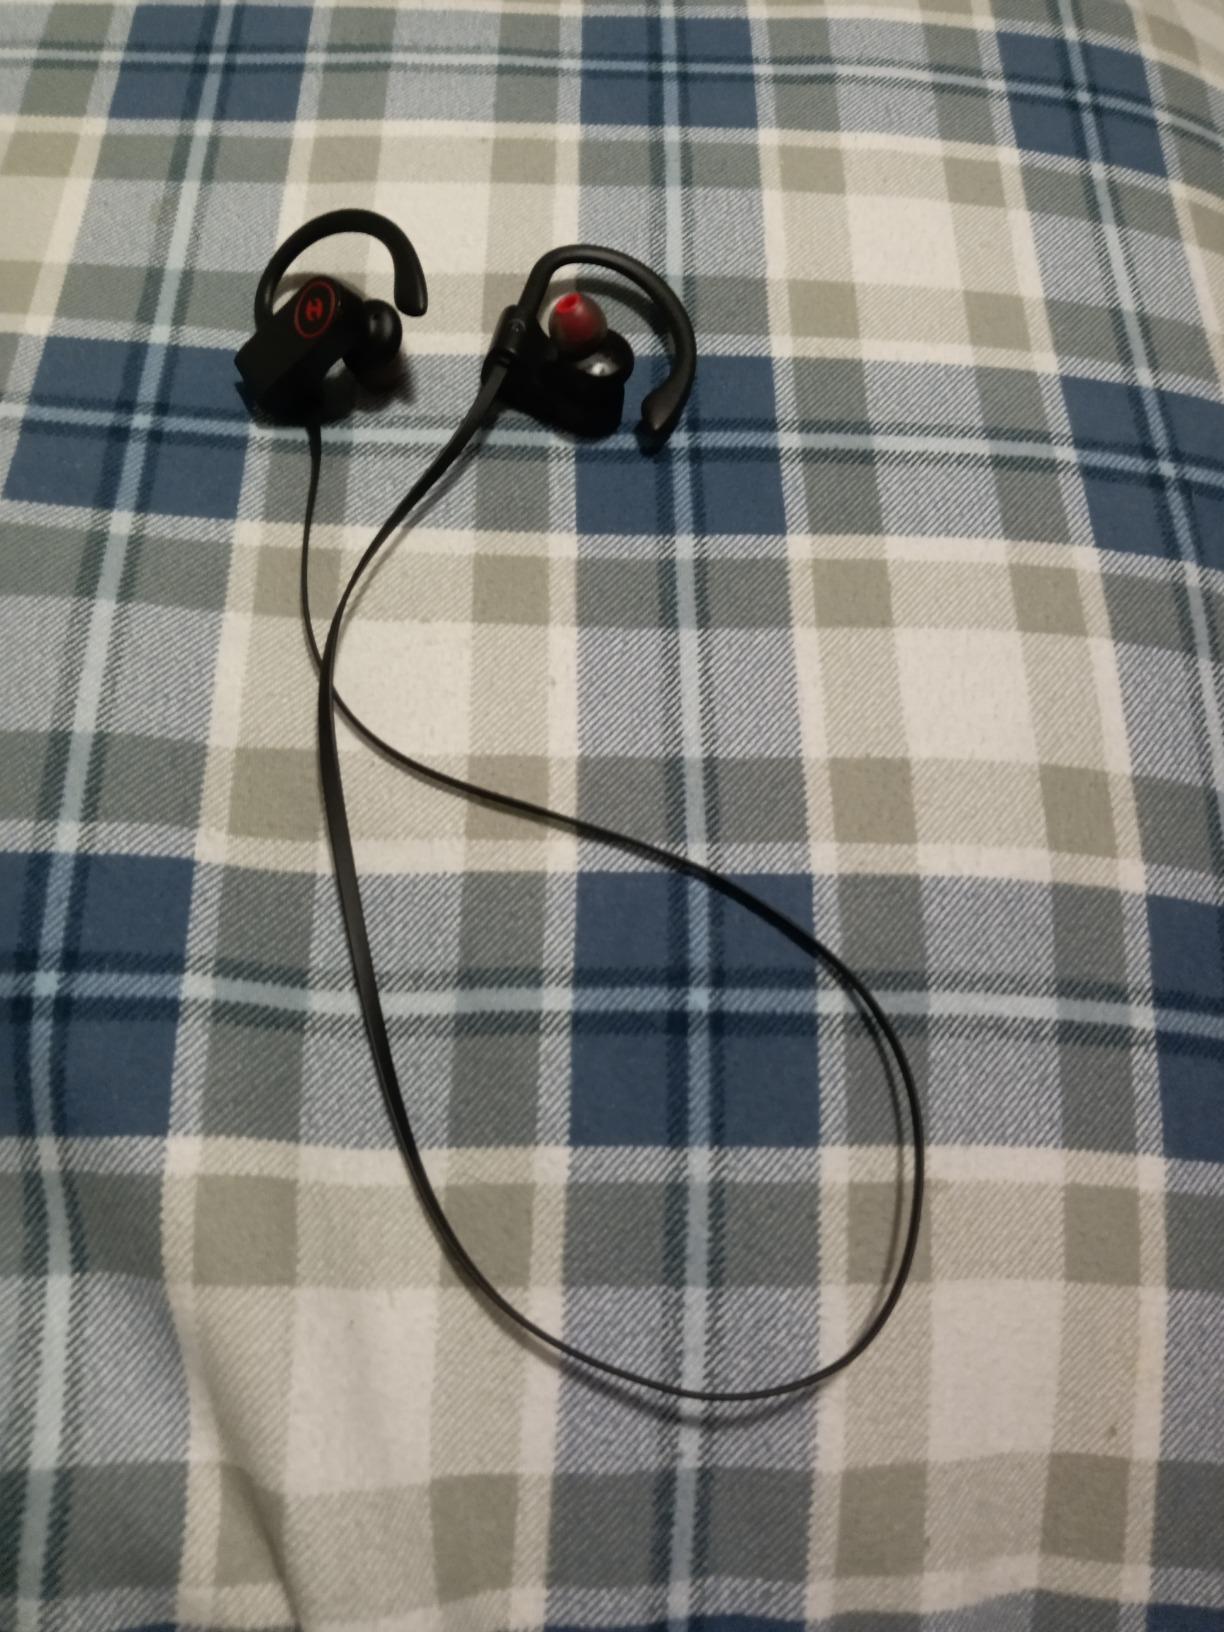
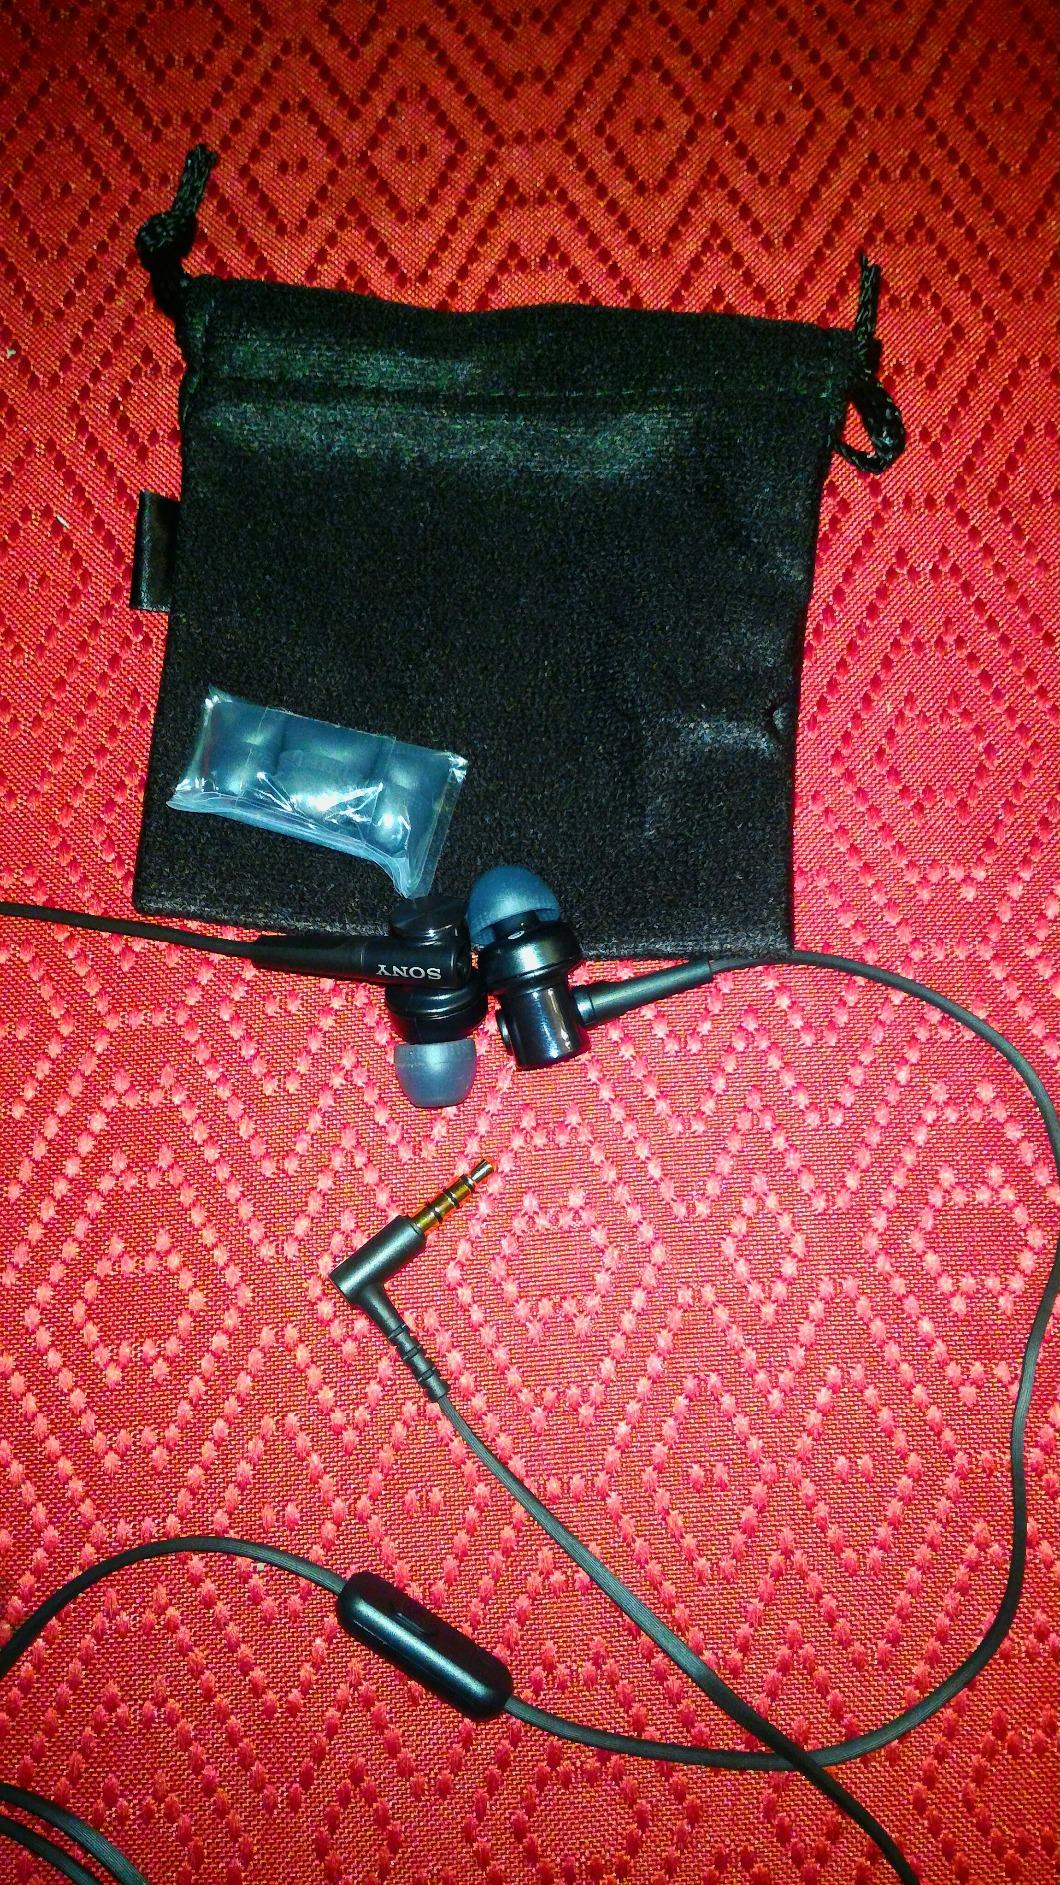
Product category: headphones
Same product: no